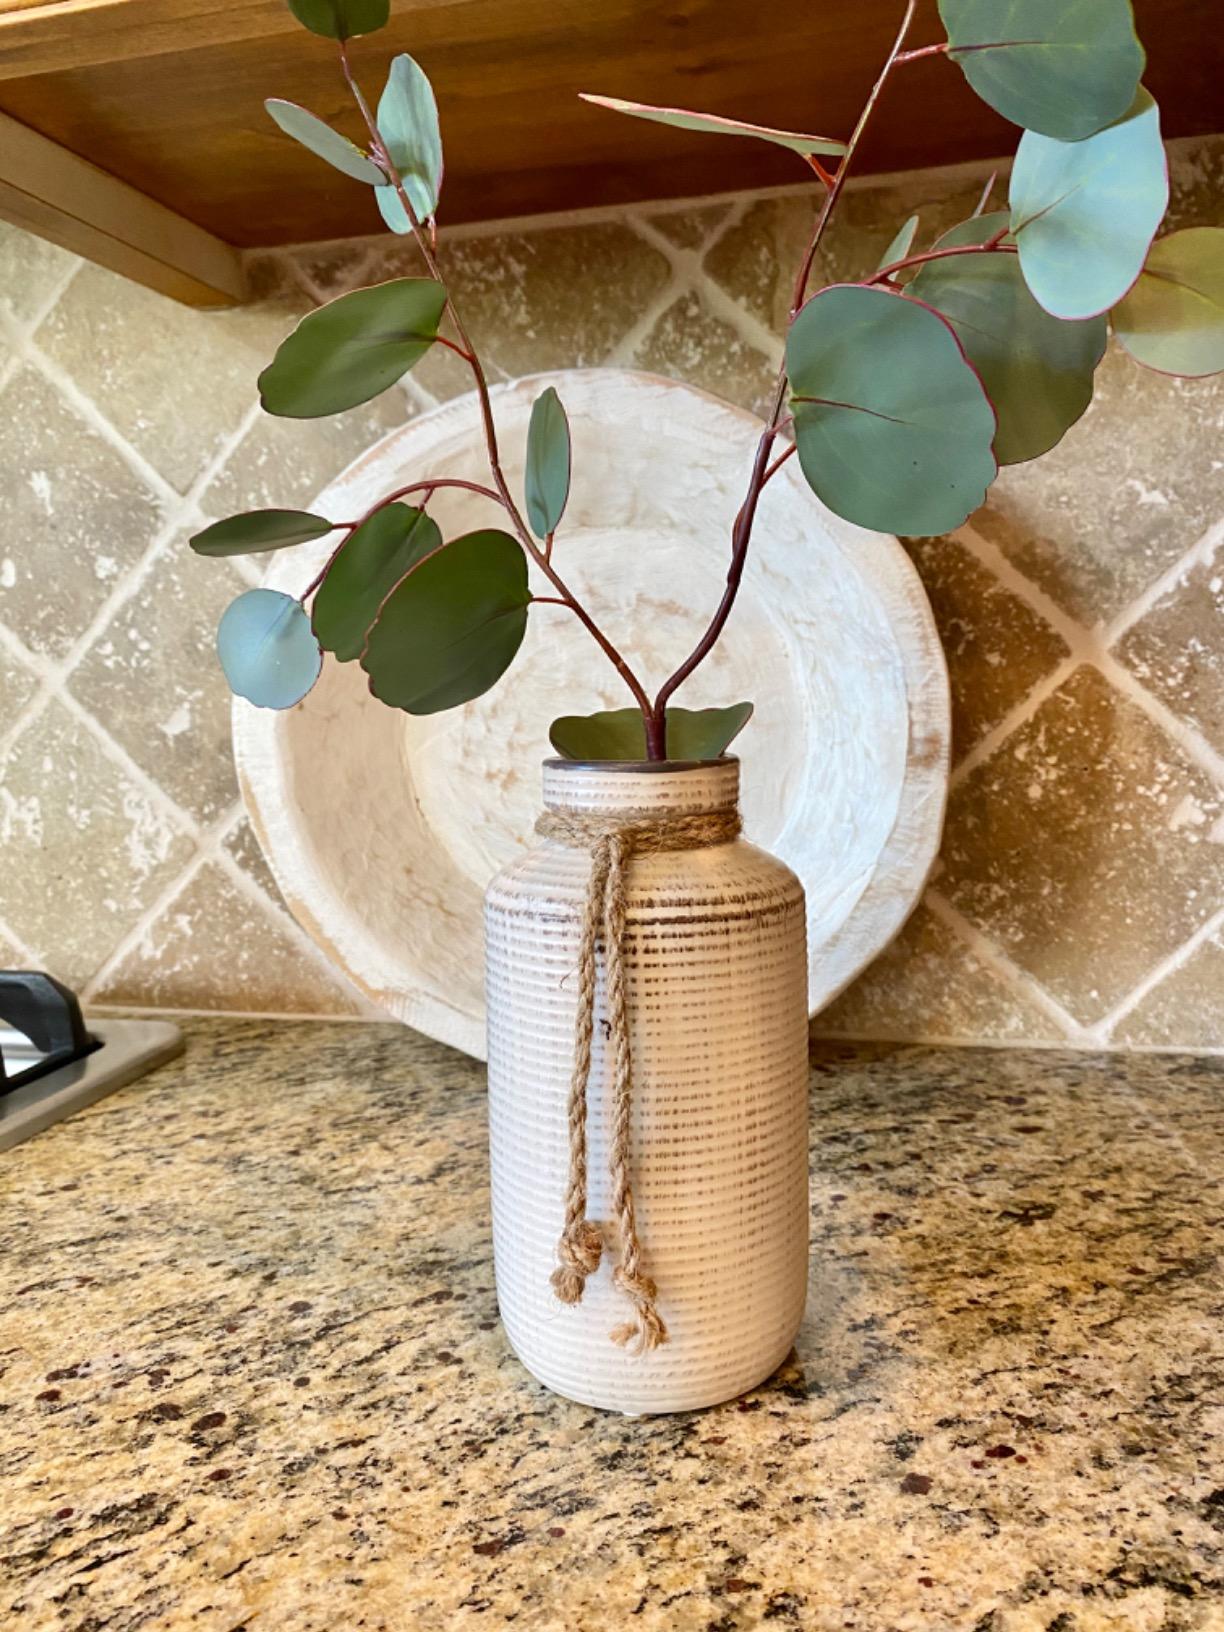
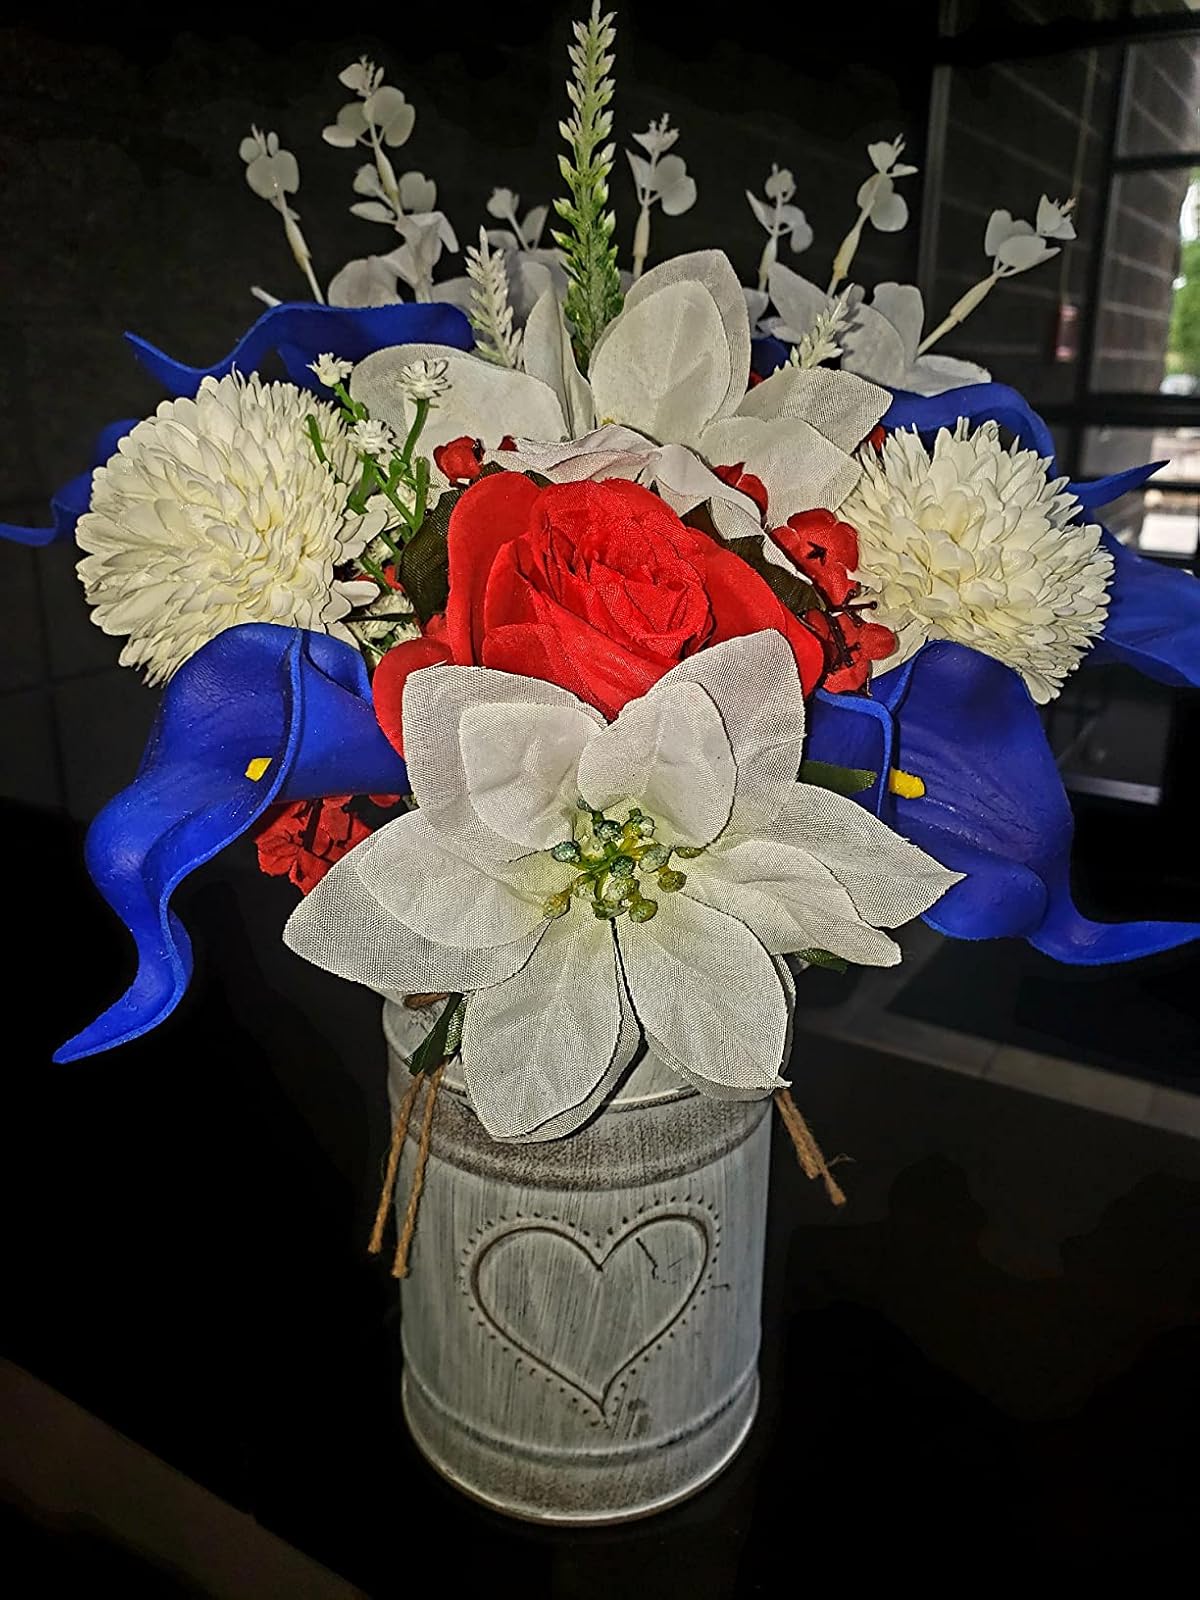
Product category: vase
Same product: no